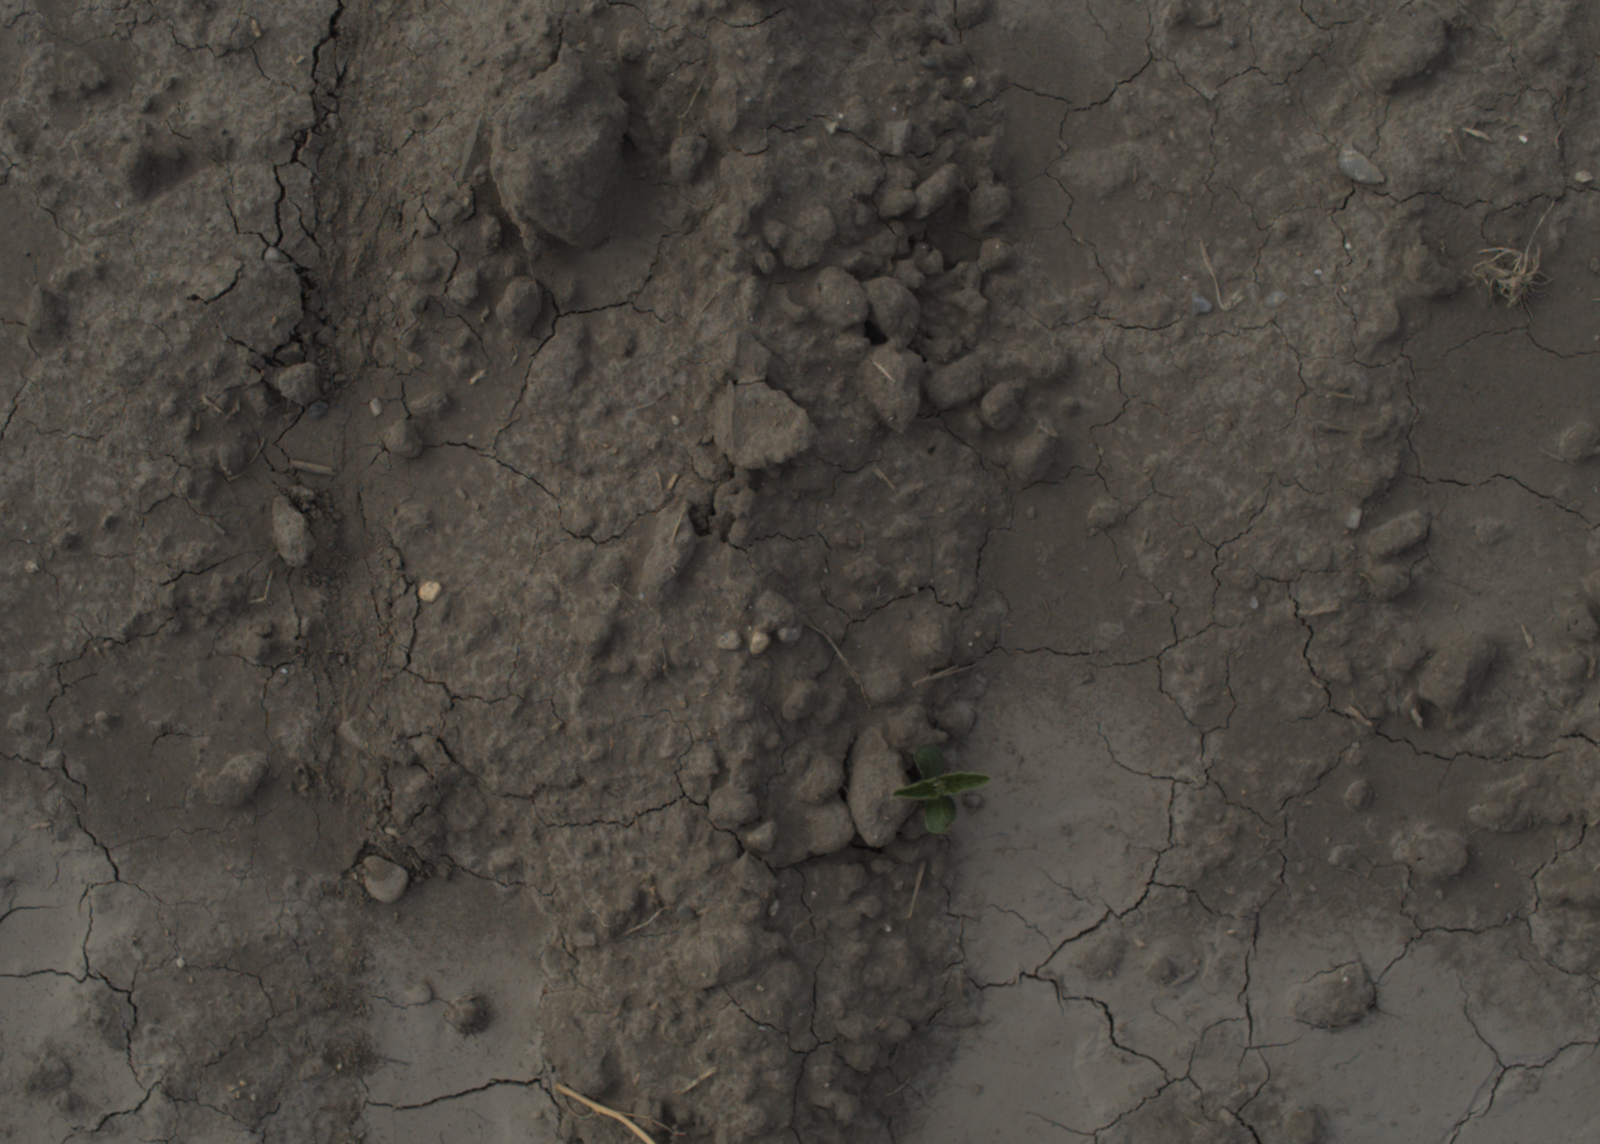
Capture date: 16.09.2021 11:11:18
Weather: mixed
Wind: light
Seeding date: 02.09.2021
Plant canopy height (mm): 957